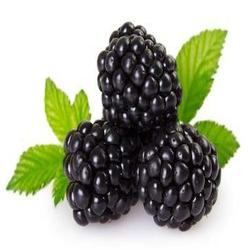
Label: Blackberry